Camp for Climate Action

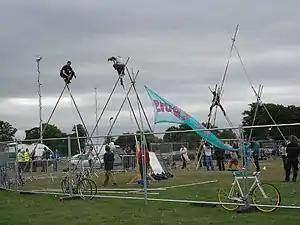
Setting up camp at Blackheath in August 2009

The Camps for Climate Action are campaign gatherings (similar to peace camps) that take place to draw attention to, and act as a base for direct action against, major carbon emitters, as well as to develop ways to create a zero-carbon society. Camps are run on broadly anarchist principles – free to attend, supported by donations and with input from everyone in the community for the day-to-day operation of the camp. Initiated in the UK, camps have taken place in England at Drax power station, Heathrow Airport, Kingsnorth power station in Kent, the City of London and The Royal Bank of Scotland Headquarters, near Edinburgh. During 2009 camps also took place in Canada, Denmark, France, Ireland, Netherlands/Belgium, Scotland, Wales and Australia.